Groundskeeper Willie

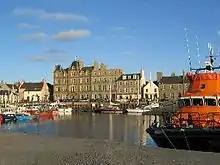
Debate in Scotland over the hometown of Groundskeeper Willie ended when he was revealed to be from Kirkwall, Orkney ("pictured")

Groundskeeper Willie's description of the French as "cheese-eating surrender monkeys" from the episode 'Round Springfield" has become widely used, particularly in the run-up to the war in Iraq. The newspaper "New York Post" used the phrase "Surrender Monkeys" as the headline for its December 7, 2006 front page, referring to the Iraq Study Group and its recommendation that U.S. soldiers be withdrawn from Iraq by early-2008. The line was "most likely" written by Ken Keeler. The phrase "Cheese Eating Surrender Monkeys" has also been used by Jeremy Clarkson and Anthony Bourdain.